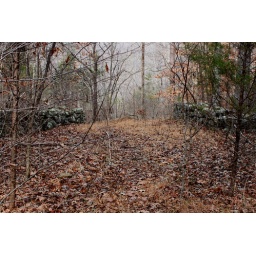
Stone walls along drive into Hedges place in Upper Buffalo river Wilderness area